Magway Region

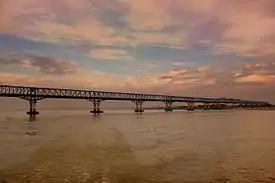

The Irrawaddy River is the major transportation system in Magway Region, both in terms of volume of goods and population served. Most major towns in the region are river ports on the Irrawaddy; among them are Magway, Pakokku, Minbu, Yenangyaung, Chauk, Allanmyo, and Thayetmyo. Pakokku's river port is a major port of Magway Region and the third most important river port in Myanmar after Yangon port and Mandalay port.